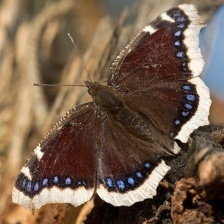
Species: MOURNING CLOAK
Butterfly family (ImageNet category): admiral